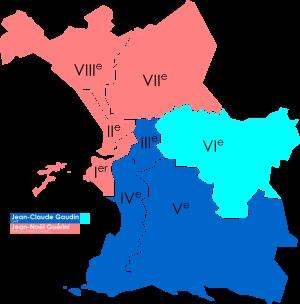
Les élections municipales à Marseille ont eu lieu les 9 et 16 mars 2008.